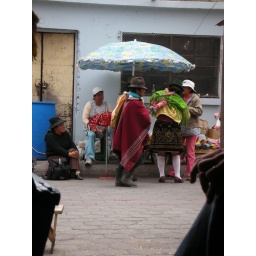
Traditionally-dressed Andeans walk and chat in a Sasquisili street on market day.